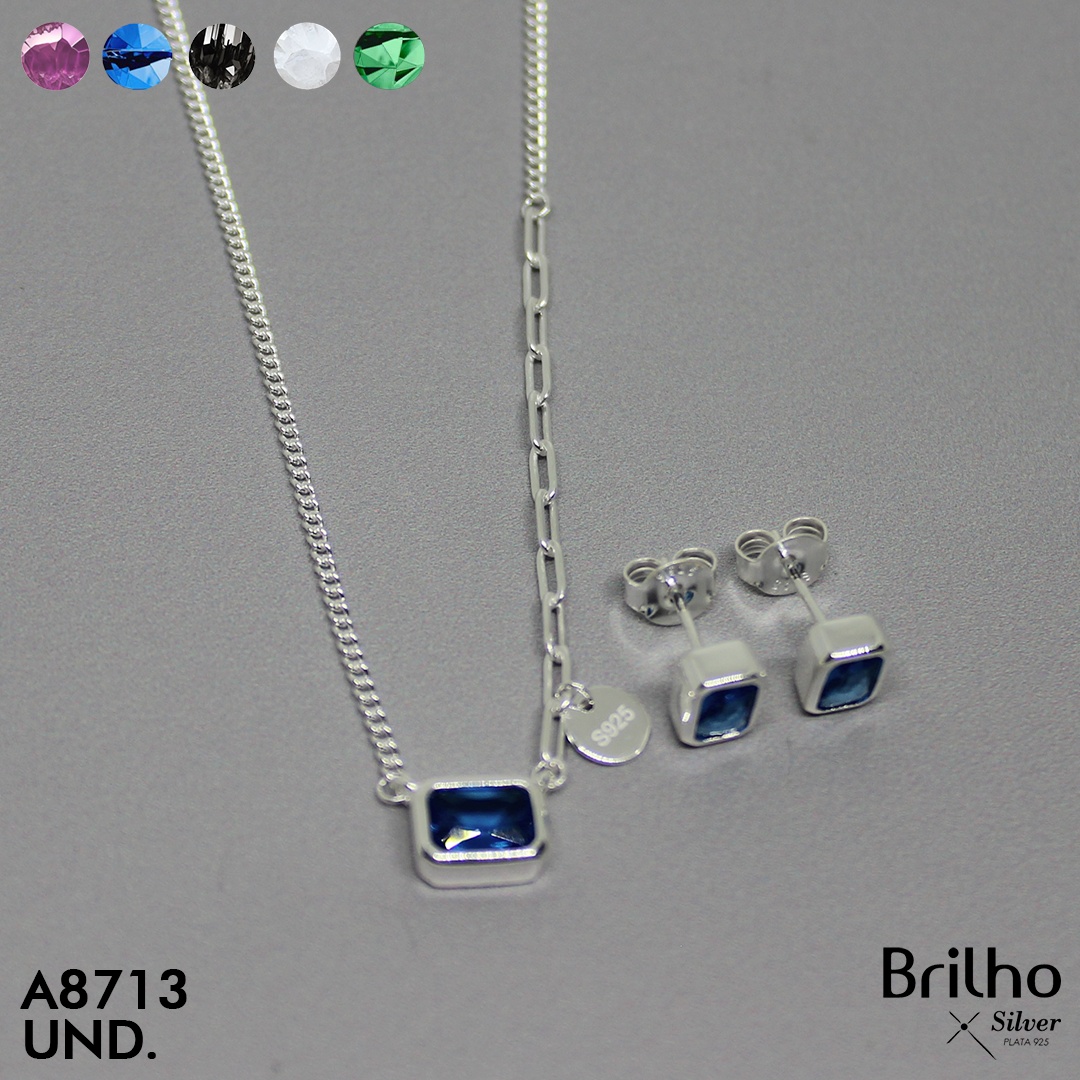
T3N162 JUEGO CIRCîN CUADRADO
Brand: Brilho
Category: Toys & Games > Toys > Sports Toys > Footbags